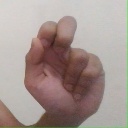
अक्षर: ढ